Inmarsat-C

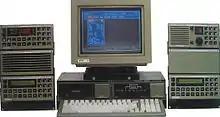
Inmarsat-C terminal (centre)

Inmarsat-C is a two-way, packet data service operated by the telecommunications company Inmarsat which operates between mobile earth stations (MES) and land earth stations (LES). It became fully operational after a period of pre-operational trials in January 1991. The advantages of Inmarsat-C compared to Inmarsat-A are low cost, smaller and uses a smaller omni-directional antenna. The disadvantage is that voice communication is not possible with Inmarsat-C. The service is approved for use under the Global Maritime Distress and Safety System (GMDSS), meets the requirements for Ship Security Alert Systems (SSAS) defined by the International Maritime Organization (IMO) and is the most widely used service in fishing Vessel Monitoring Systems (VMS).